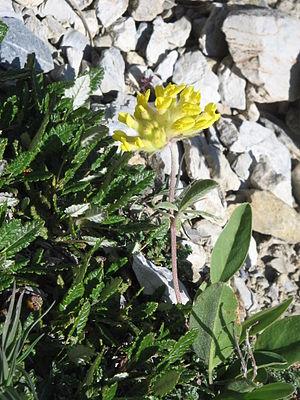
Vulnéraire des Alpes